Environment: real
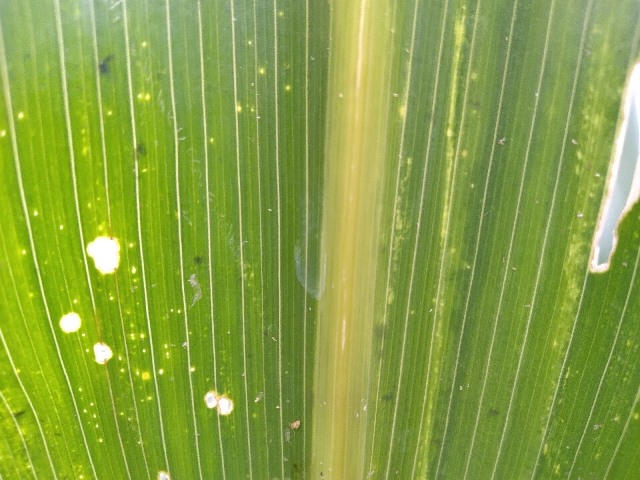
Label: lethal_necrosis